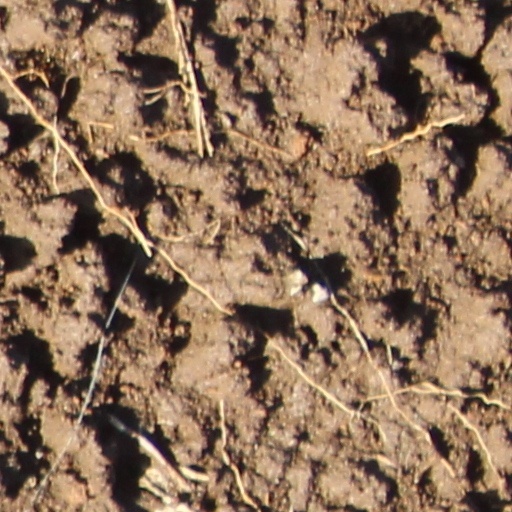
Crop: wheat